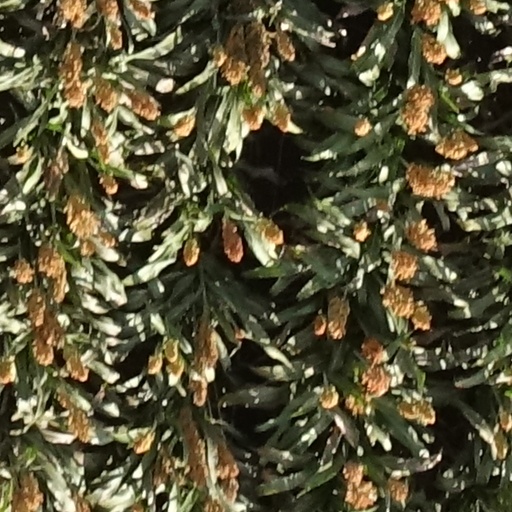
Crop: sorghum